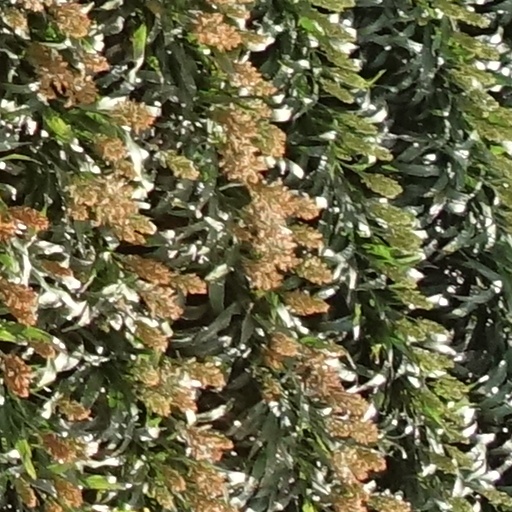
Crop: sorghum